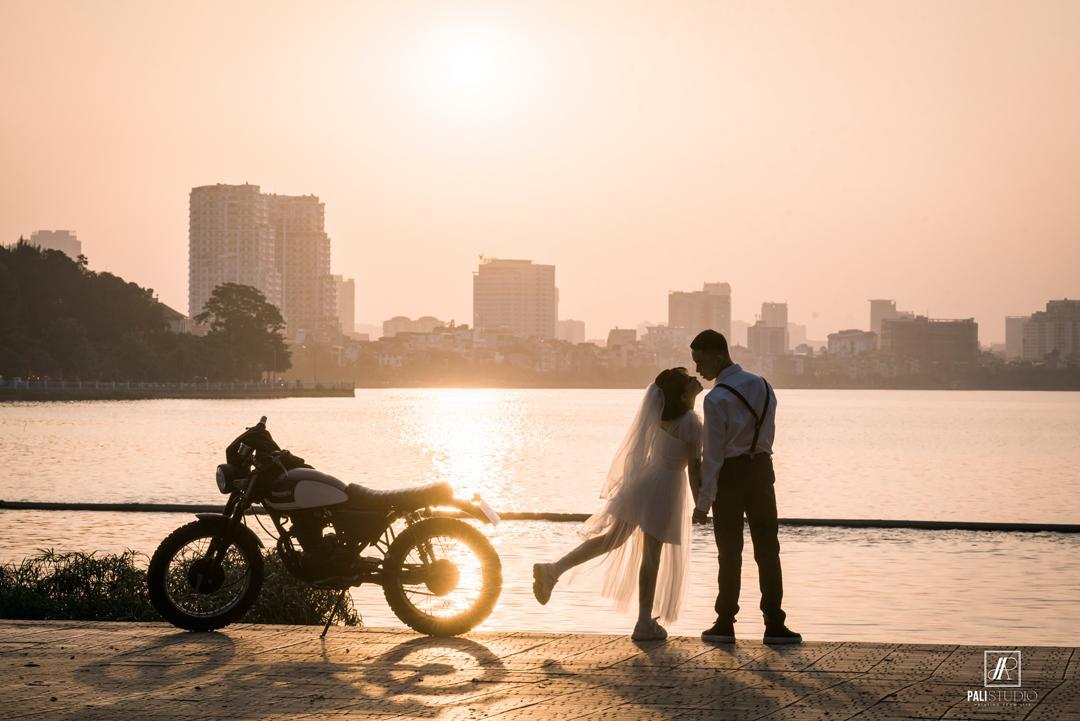
có một chiếc xe máy xuất hiện ở bên cạnh cặp đôi